Fiano Romano

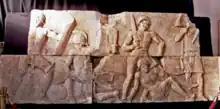

It is composed by thirteen blocks of marble finely decorated in relief with scenes of gladiator fights.